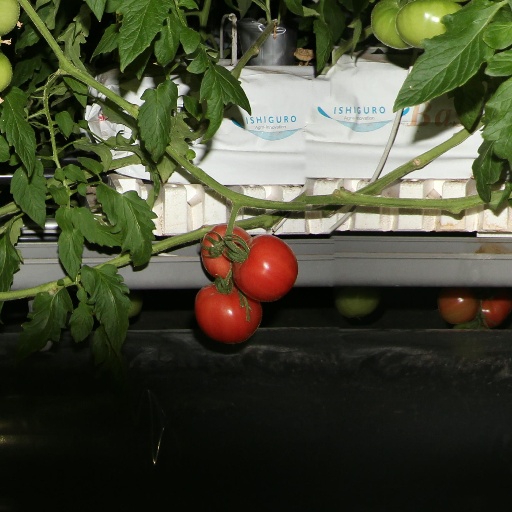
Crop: tomato